M1 Abrams

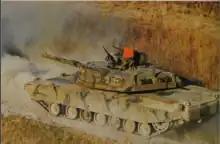
An XM1 pilot during trials in 1979

On 20 July 1976, United States Secretary of the Army Martin Hoffmann and a group of generals visited Deputy Defense Secretary Bill Clements and Director of Defense Research and Engineering Malcolm Currie on their decision. They were surprised when Clements and Currie criticized their decision and demanded that the new tank have a turbine. Defense Secretary Rumsfeld heard arguments from both parties in the afternoon. The Army team spent the night writing briefs and presented them to Rumsfeld the next morning, who then announced a four-month delay.